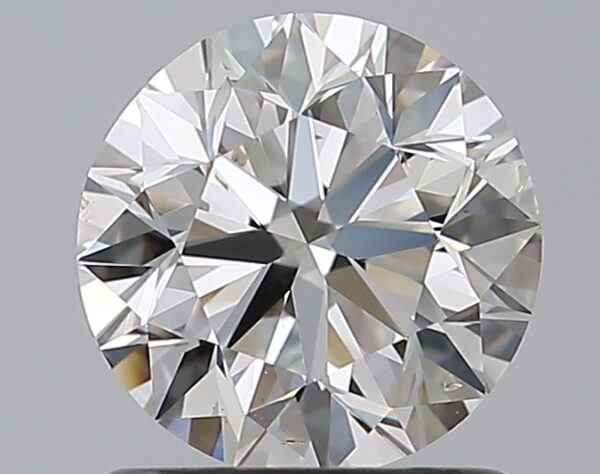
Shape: round
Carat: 1.01
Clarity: SI1
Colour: F
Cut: VG
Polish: EX
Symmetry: VG
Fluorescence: N
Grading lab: GIA
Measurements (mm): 6.23 x 6.28 x 4.02